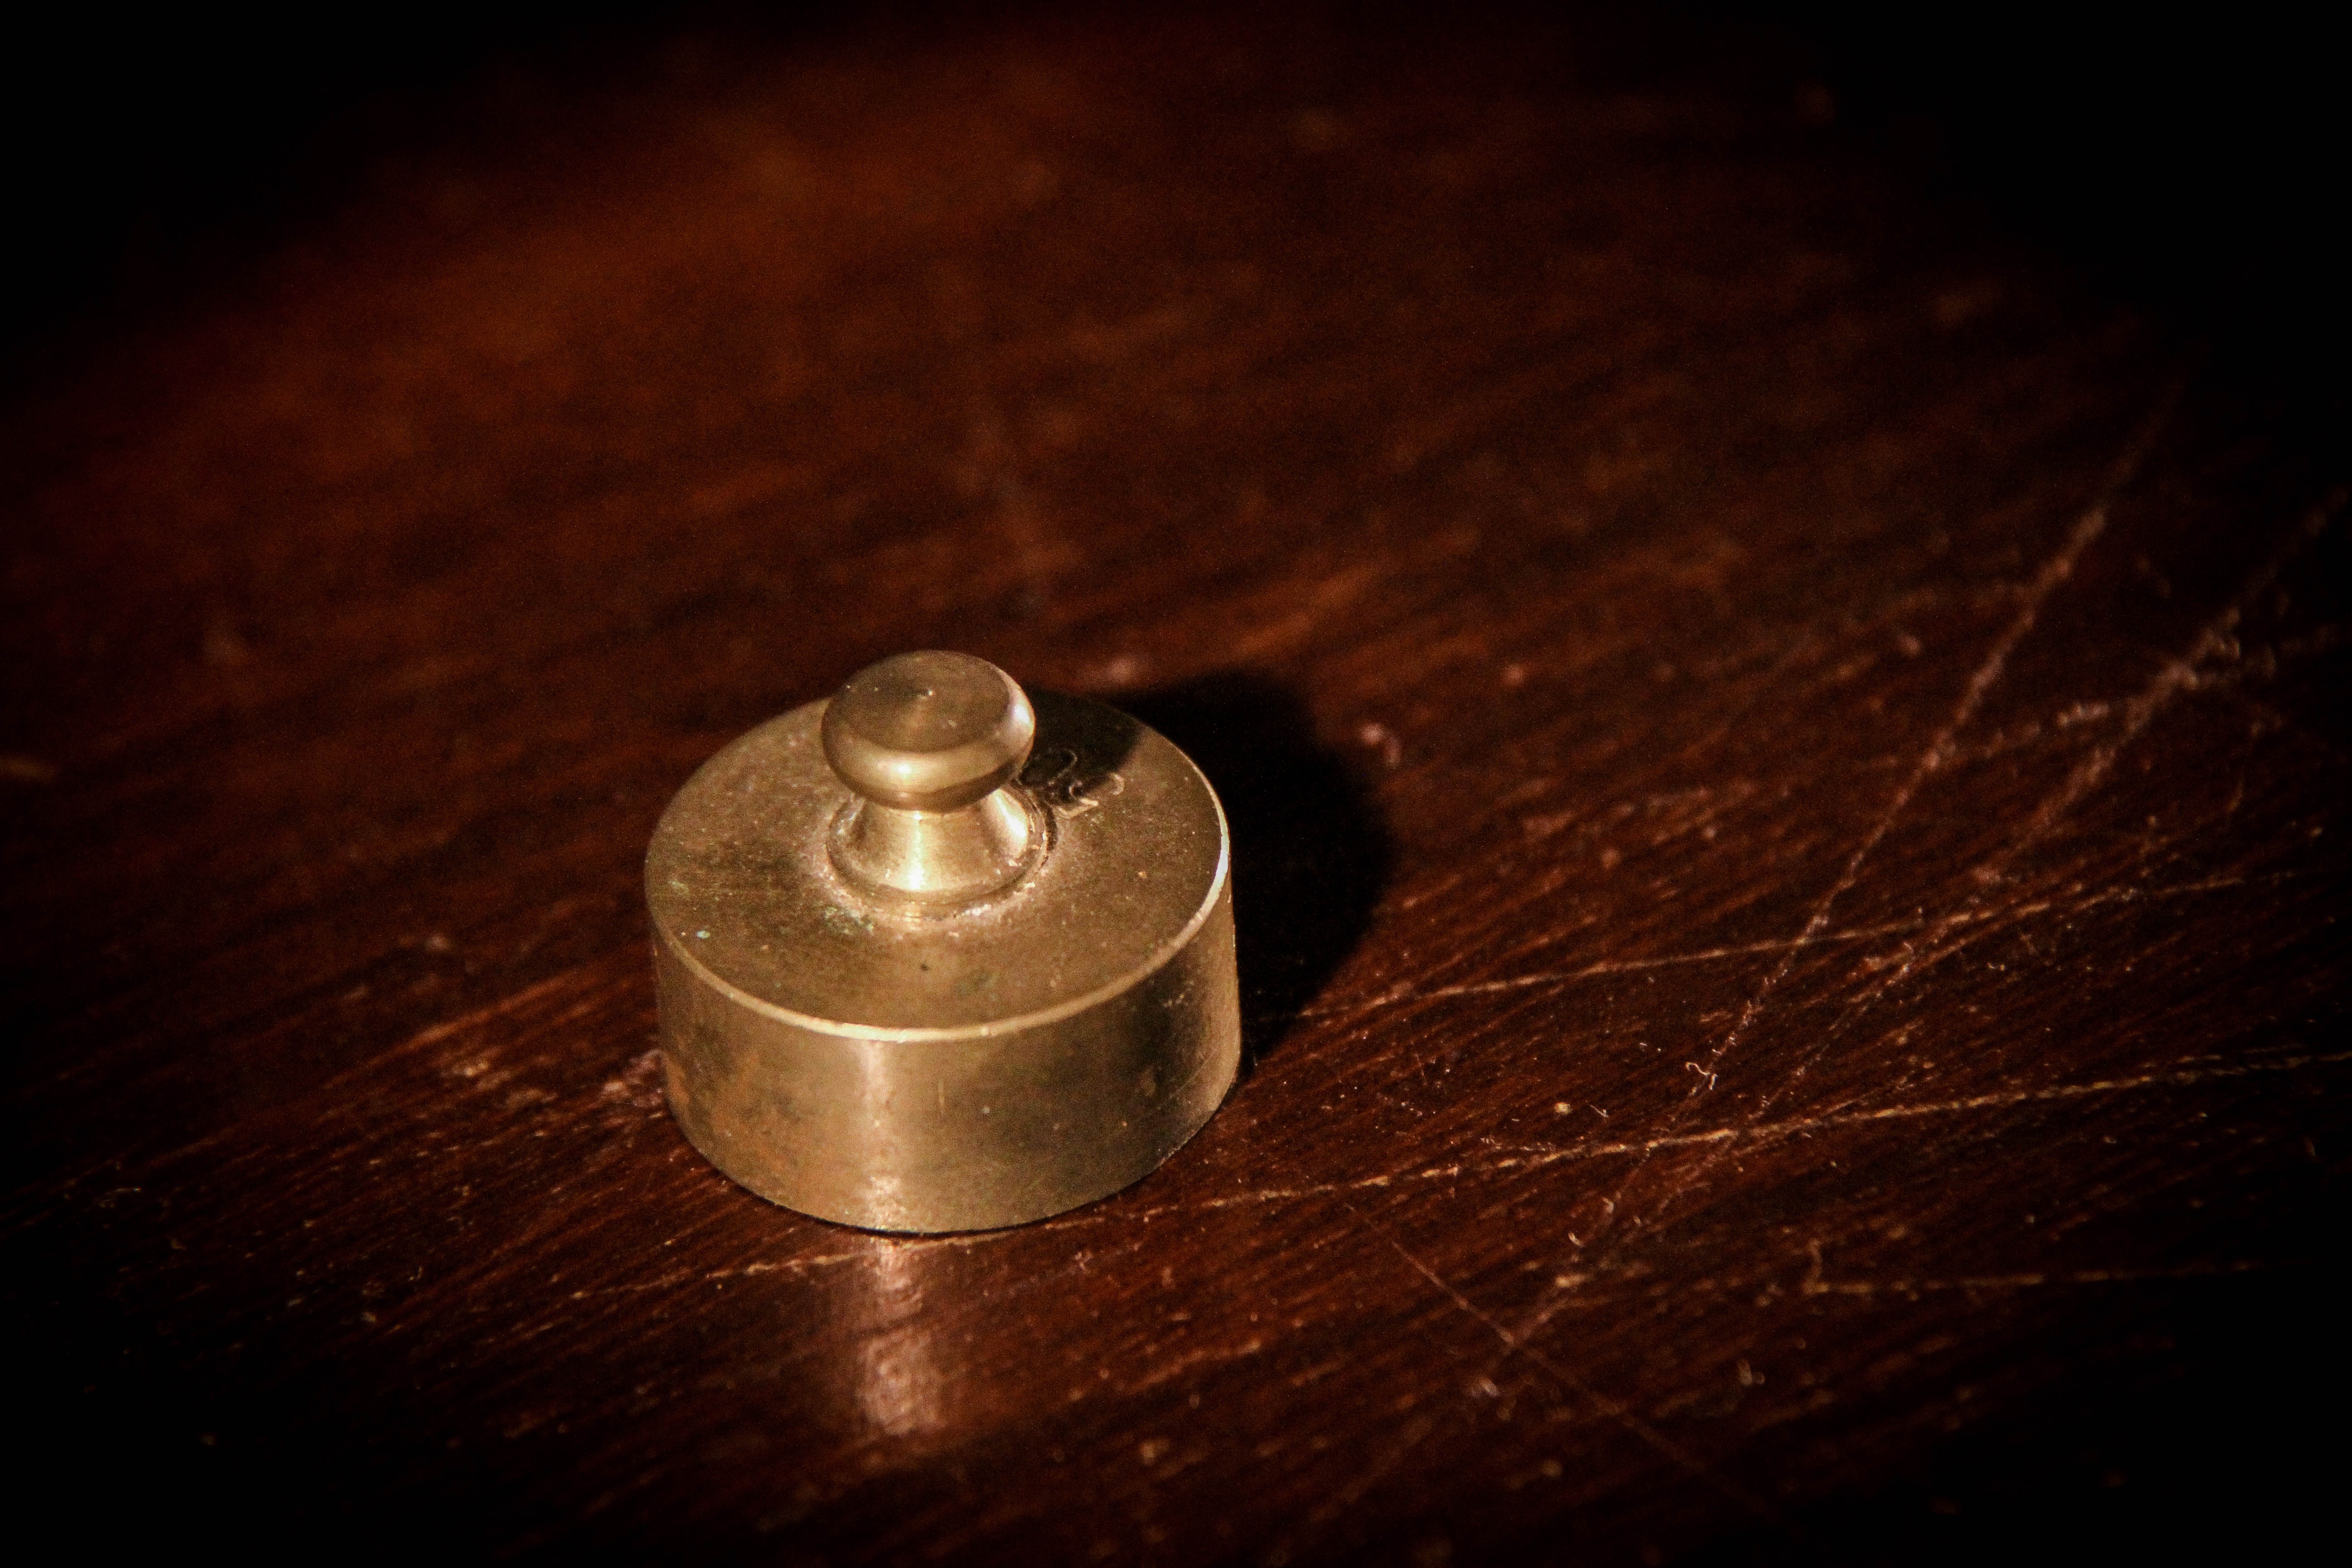
light, vintage, balance, metal, ancient, darkness, botany, weight, circle, close up, ammunition, pharmacy, alchemy, chemical, medication, macro photography, pharmacist, portion, cure, measuring, remedy, gun accessory